Siege of Antwerp (1914)

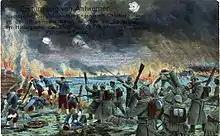

At dawn on 5 October, two German battalions of Reserve Infantry Regiment 26 crossed the Nete at Anderstad farm, below Lier, under cover of enfilade fire from the outskirts of Lier, using a trestle bridge built in a creek nearby. The crossing-point was screened from view by vegetation and the two battalions were able to hold the river bank until dark when two more battalions crossed the river. Attacks at Lier had taken the town up to the line of the Kleine Nete and on the flank had reached the line of the inundations. German artillery commenced a bombardment of Fort Broechem to the north, which was devastated and evacuated on 6 October. The Belgian commanders decided to continue the defence of Antwerp, since the German advance had not brought the inner forts and the city within range of the German heavy artillery. Orders for a counter-attack against the German battalions on the north bank were not issued until on 6 October and did not arrive in time to all of the Belgian and British units in the area. Attacks made at local initiative by some Belgian units which recaptured some ground before being repulsed. The defenders withdrew to another unfinished position midway between the Nete and the inner forts, from Vremde south-east of the centre of Antwerp, to the Lier–Antwerp road and then south-west around Kontich during the day. The Marine Brigade moved to trenches north of the Lier–Antwerp road, under command of the Belgian 2nd Division.